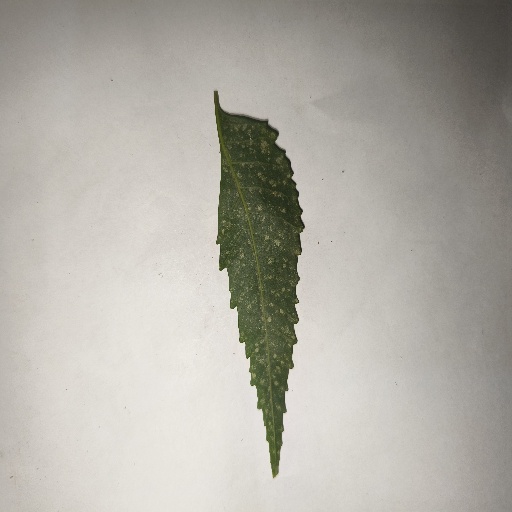
Species: Neem
Leaf condition: Powdery Mildew